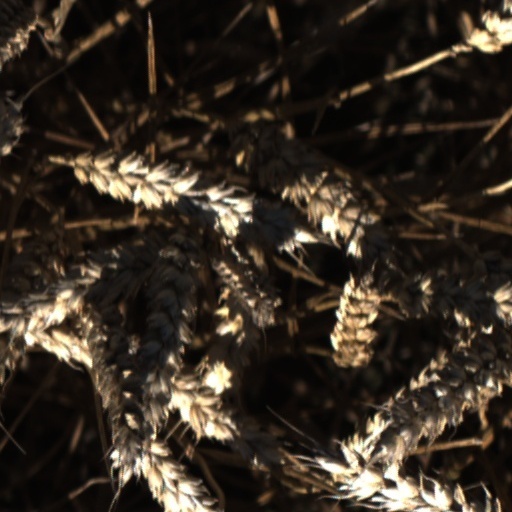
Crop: wheat